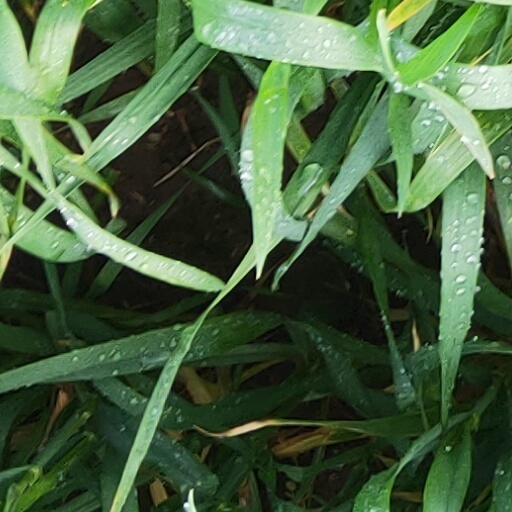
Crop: wheat